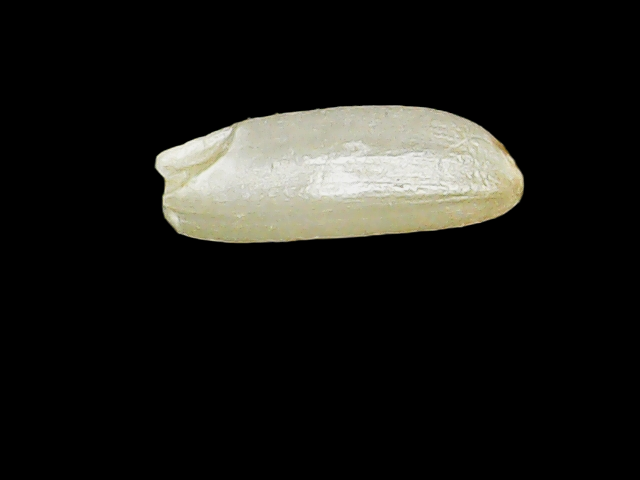
Rice variety: Binadhan12